Environment of Brazil

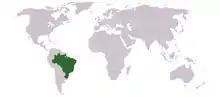
Brazil is located in South America.

The environment of Brazil is characterized by high biodiversity with a population density that decreases away from the coast.